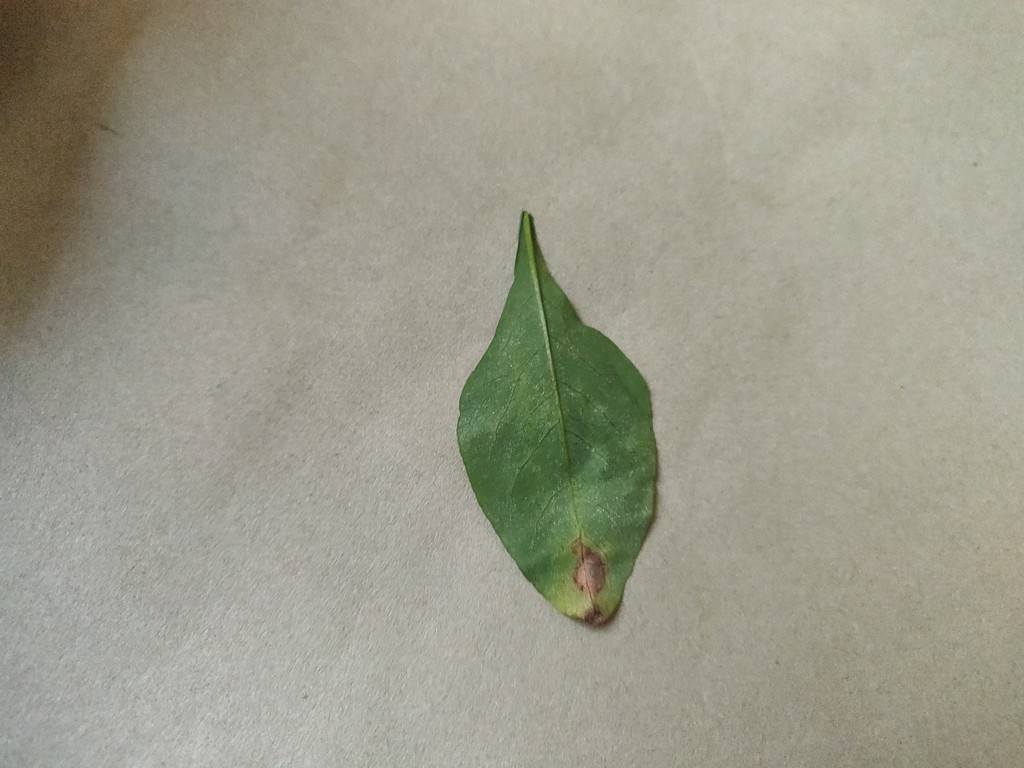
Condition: Unhealthy
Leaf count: single
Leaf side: back